Conco

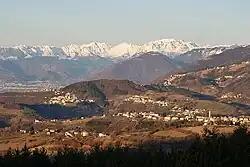
the town of Conco

Conco is a town in the province of Vicenza, Veneto, Italy, in the comune of Lusiana Conco. As of 2007, Conco had an estimated population of 2,272. Altitudine is 799 m asl in piazza.